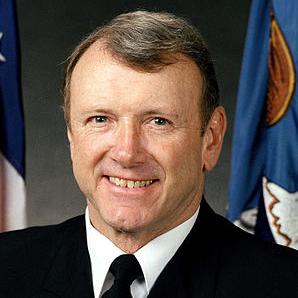
Age: 55